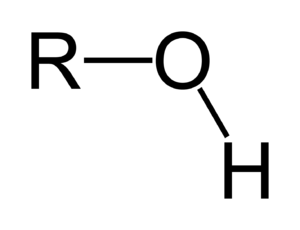
Hydroxylgruppe
Generel formel for alkoholer. R er det resterende molekyle, til hvilket hydroxygruppen er forbundet
En hydroxygruppe er en organisk funktionel gruppe som findes i alkoholer; andre stofklasser kan også indeholde hydroxygrupper, hvis de indeholder andre funktionelle grupper med højere prioritet for navngivning end hydroxygruppen. Hydroxygrupper indgår ligeledes i kulhydrater, der er aldehyder eller ketoner med mange hydroxygrupper. Hydroxygruppen består af to atomer: ilt og brint. Iltatomet har en kovalent binding til brintatomet og en til resten af molekylet. Hydroxygruppen danner hydrogenbindinger. Hydroxygrupper findes dog også i andre stoffer, som f.eks. DNA og RNA.